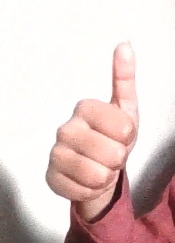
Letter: aleff